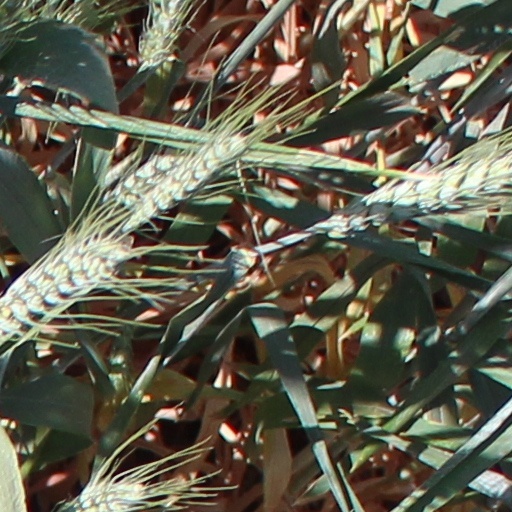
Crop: wheat